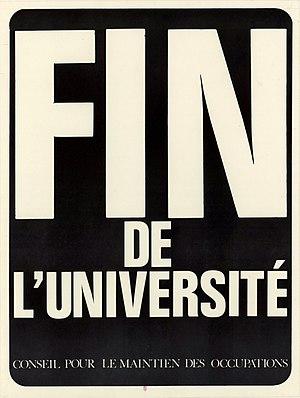
Fin de l'Université. Conseil pour le maintien des occupations. Affiche Mai 1968.